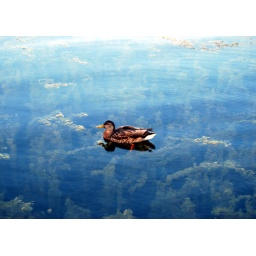
I love this shot especially for the plants in the water... Neat texture. Pretty gross knowing how polluted the water is.